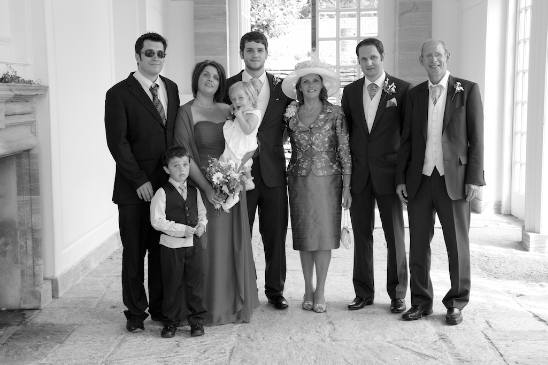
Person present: Yes